Ximen Qing

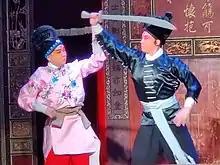
Ximen Qing (left) fights with Wu Song, from the Peking opera "Lion Tower".

Ximen Qing is a fictional Chinese Song dynasty merchant, womanizer, and murderer in Yanggu County, Shandong. He is the male protagonist in the novel "Jin Ping Mei" and a minor character in the novel "Water Margin".